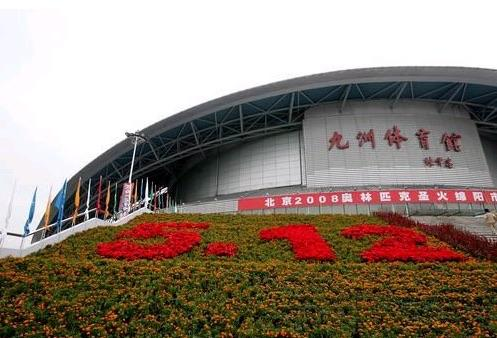
地标名称：九洲体育馆
所在城市：绵阳市·涪城区